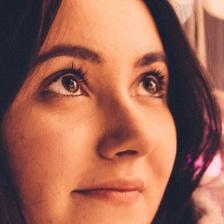
Label: faces